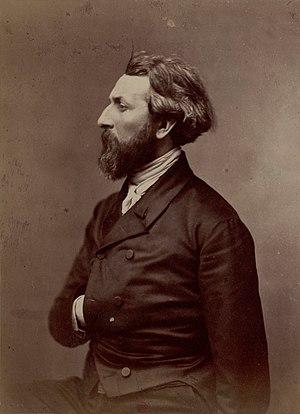
Pierre-Jules Hetzel, né le 15 janvier 1814 à Chartres et mort le 17 mars 1886 à Monte-Carlo, est un éditeur et un écrivain français connu sous le nom de plume de P.-J. Stahl. Il est également un traducteur et a traduit des œuvres de langue anglaise, comme Les Quatre Filles du docteur March.